Economy of Rajasthan

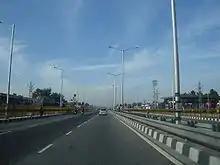
A section of National Highway 48 in Rajasthan.

Wheat and barley are cultivated in large areas, as are pulses, sugarcane, and oilseeds. Cotton and tobacco are cash crops. Rajasthan is among the largest producers of edible oils in India and the second largest producer of oilseeds. Rajasthan is also the biggest wool-producing state in India. There are mainly two crop seasons Kharif and Rabi. The main source of irrigation is wells and tanks. The Indira Gandhi Canal irrigates northwestern Rajasthan.